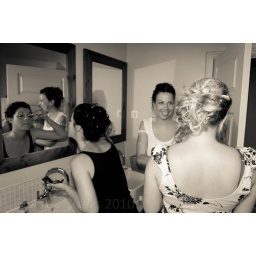
The girls convened in the bathroom to add finishing touches to the make-up.